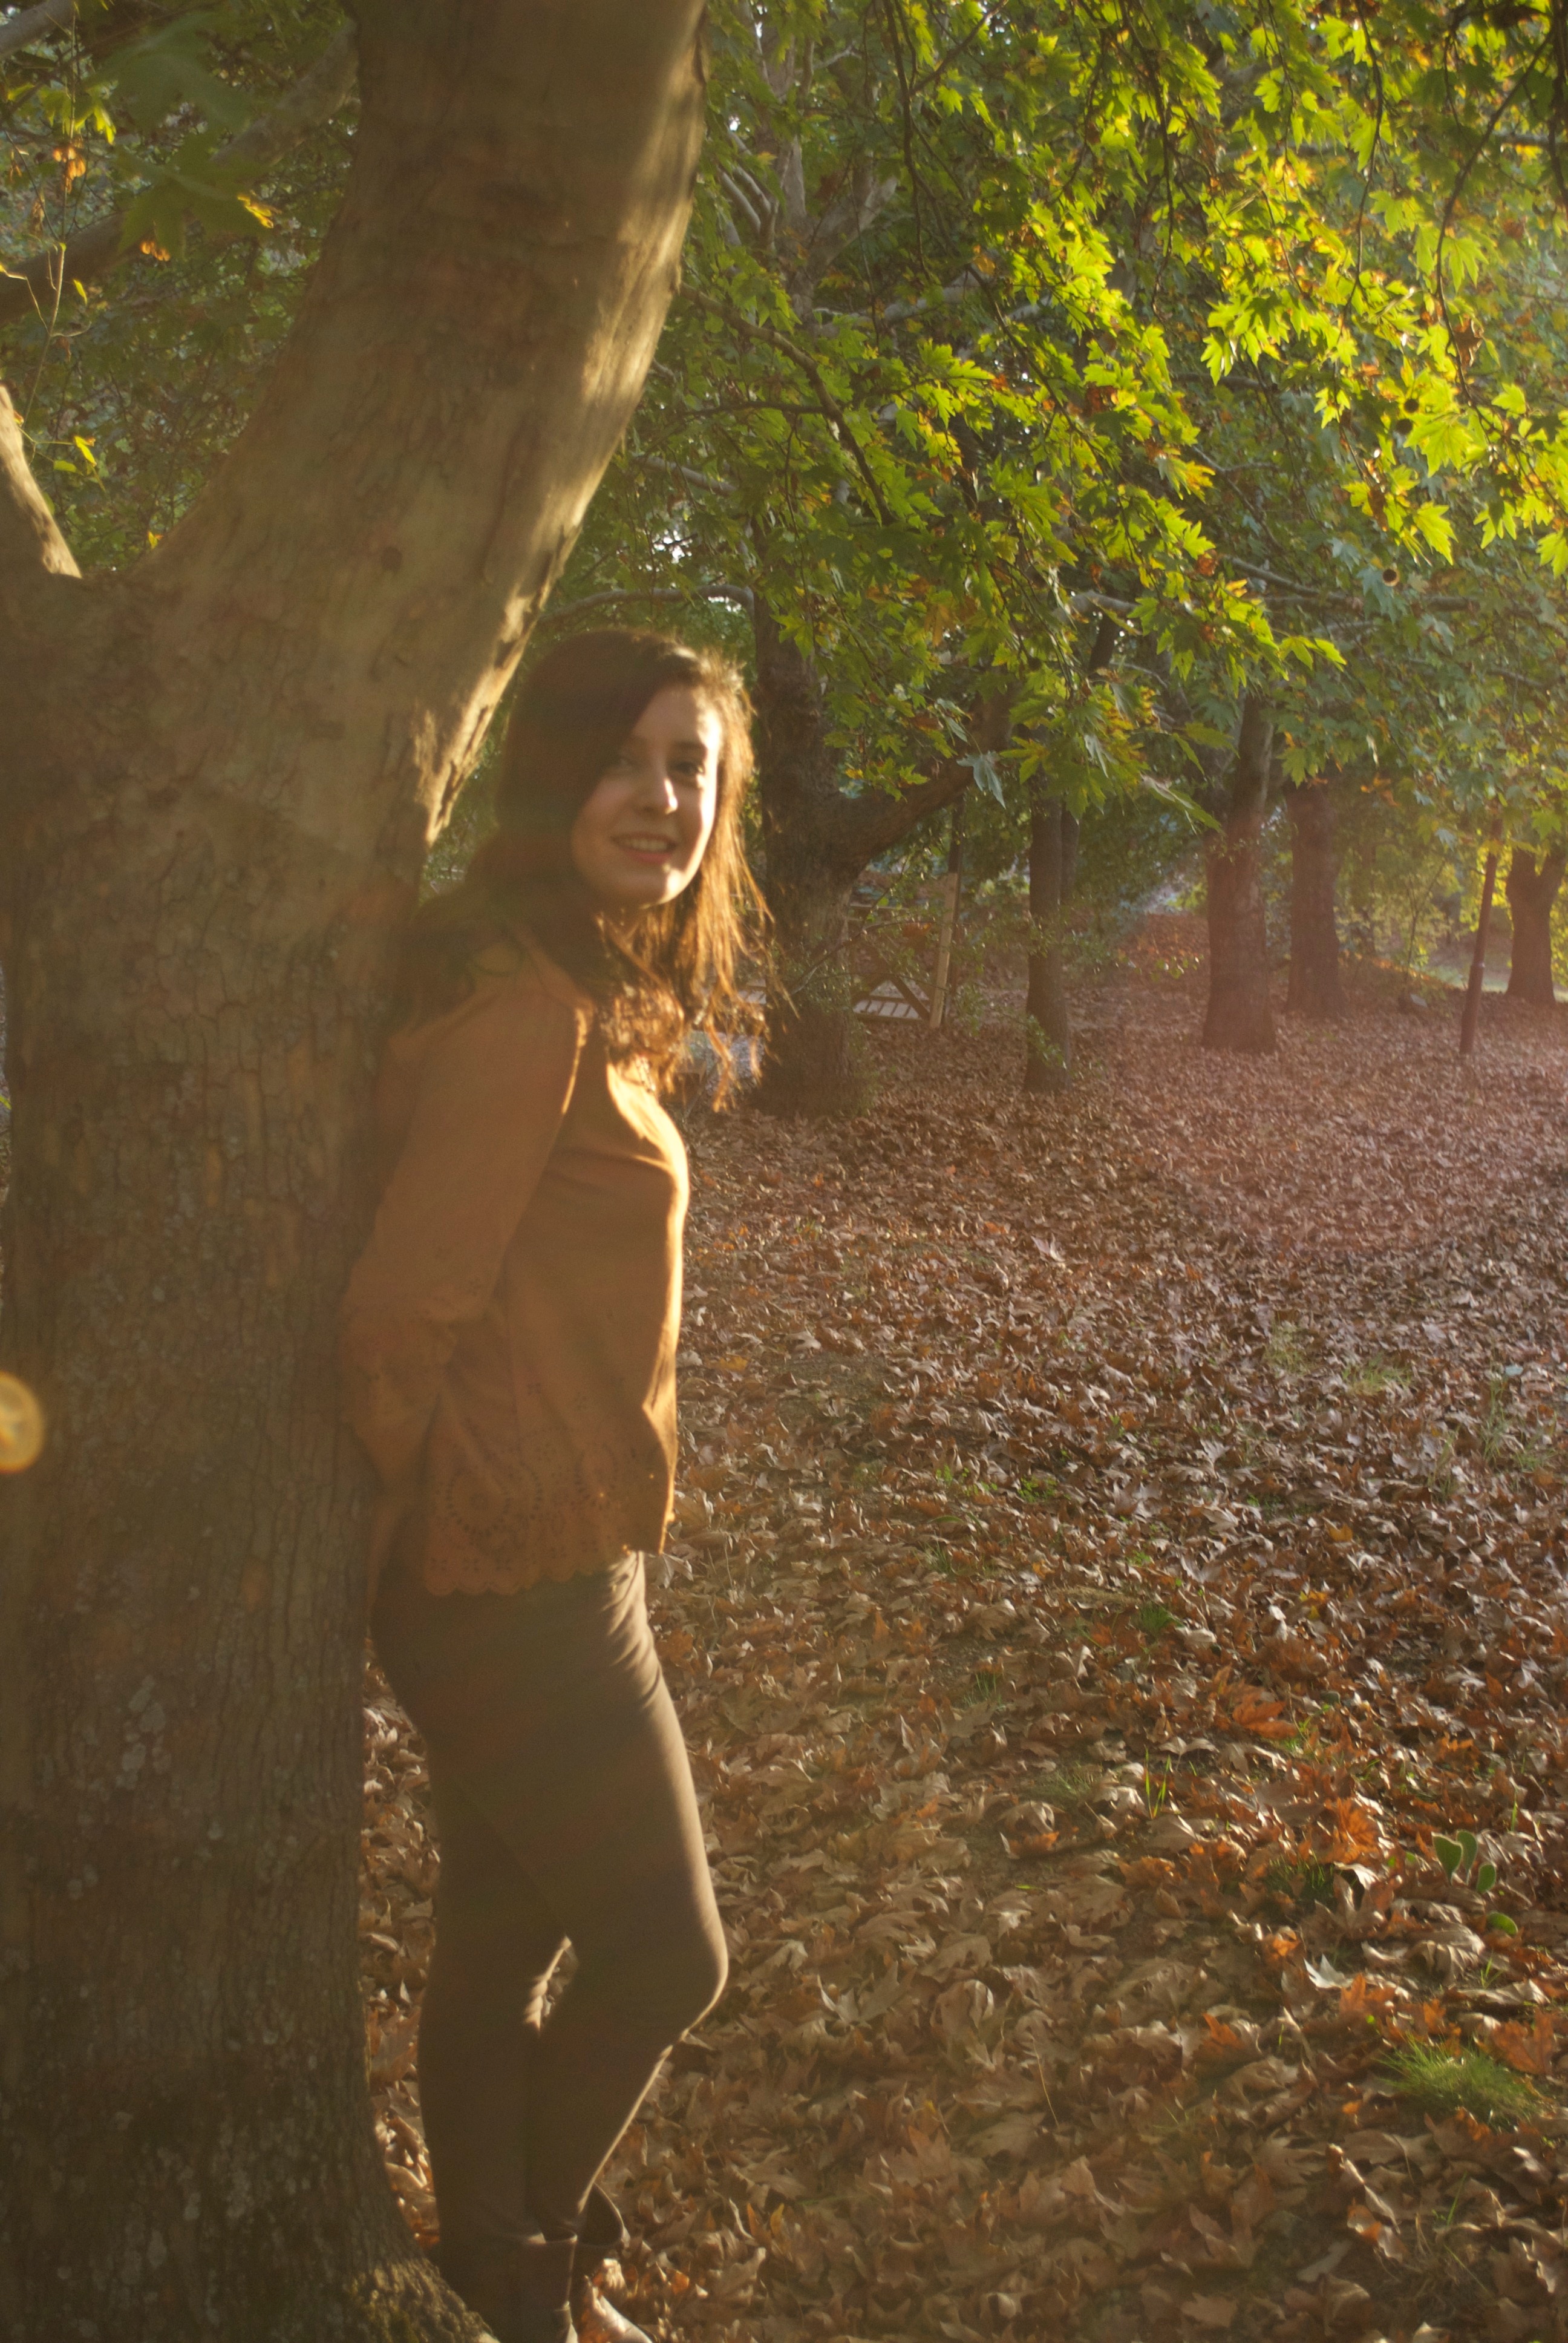
tree, nature, forest, sunlight, leaf, spring, autumn, season, woodland, habitat, natural environment, woody plant